Zena Gunther de Tyras

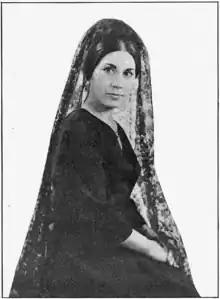
Portrait taken before Zena's audience with Pope Paul VI (1960s/70s)

Zena Gunther de Tyras (1922 – 3 July 2012), also known as Zena Kanther, was a prominent Cypriot philanthropist and socialite. Born into poverty as the youngest of ten children, Zena's early childhood was marked by hardships, both because of her family's financial situation and her abusive father. Originally named Theognosia, the name "Zena" was adopted during her career as a cabaret dancer. After becoming one of the most famous dancers in Cyprus, Zena escaped poverty in the 1950s through her marriage to the American millionaire Christian Gunther, though their marriage was marred by her husband's alcoholism and health issues.